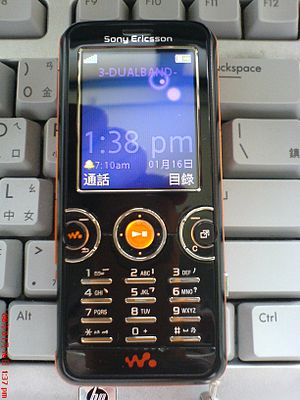
Sony Ericsson W610i
Sony Ericsson W610i forfra
W610i er efterfølgeren af K550i og K610i. W610i er en Walkman-telefon, dermed har den også en Walkman-Player. Der følger et 512 MB hukommelseskort med i købet, og det kan udvides op til højest 2 GB.